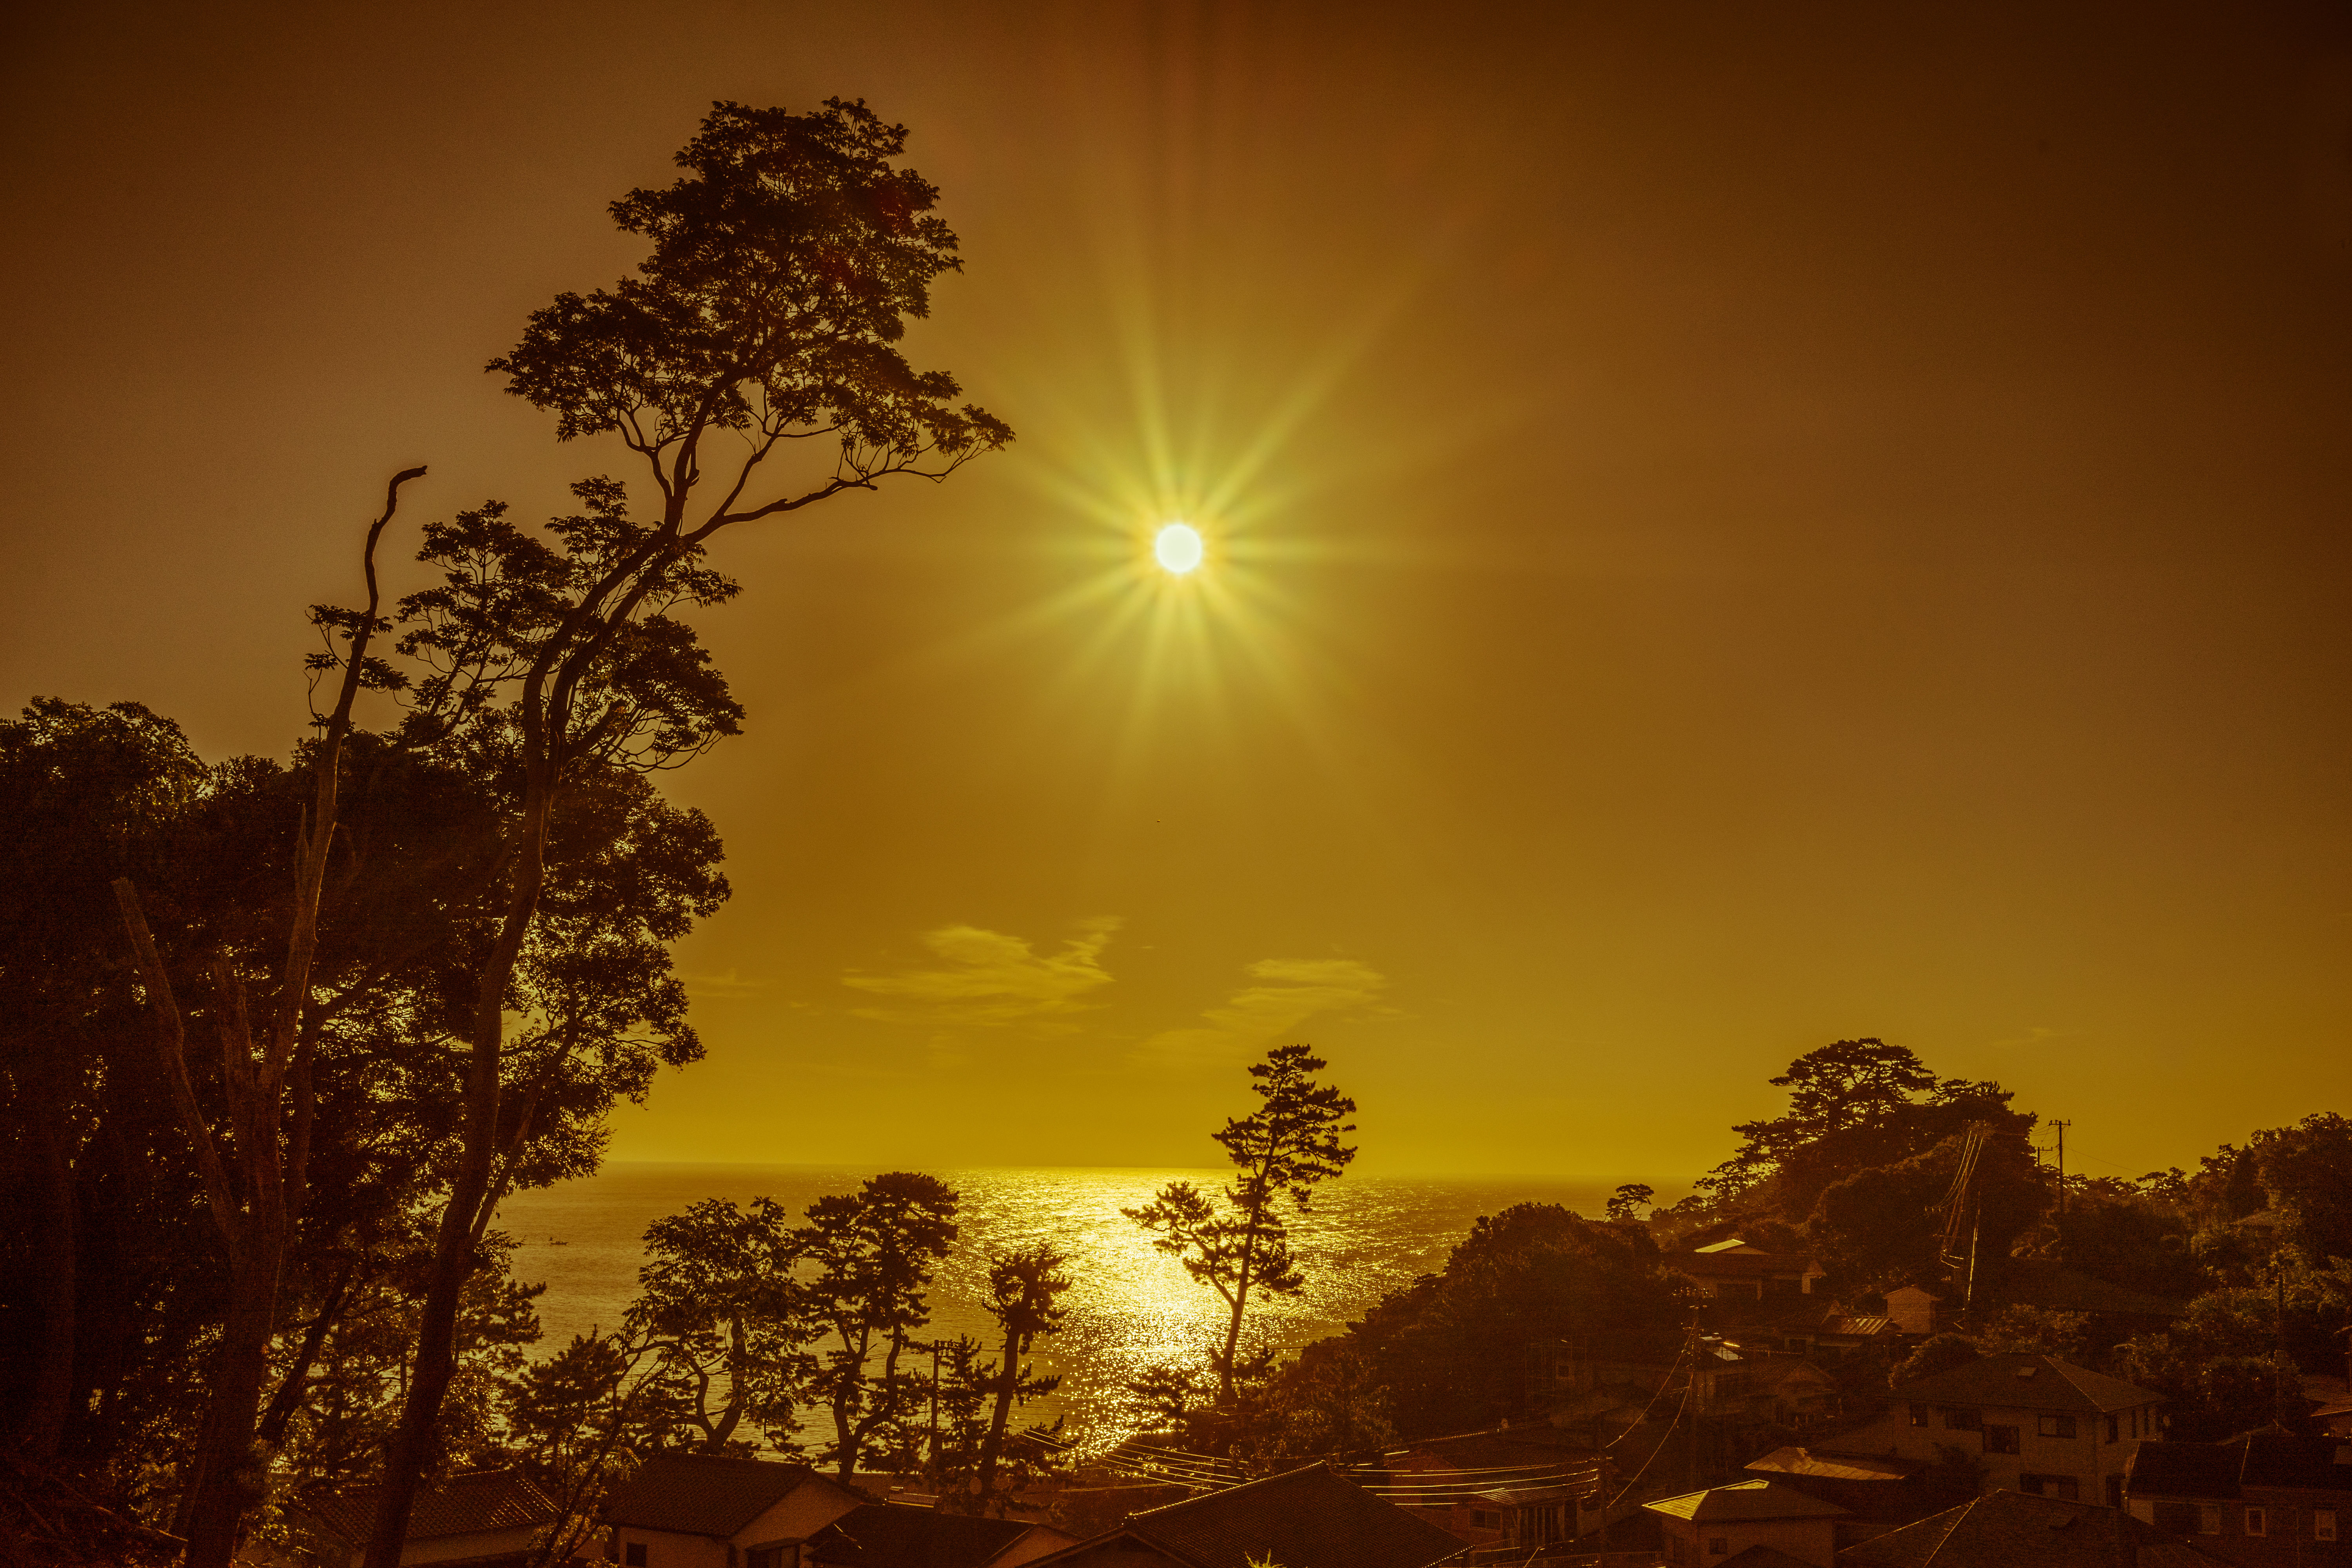
landscape, sea, tree, nature, horizon, branch, cloud, sky, sun, sunrise, sunset, sunlight, morning, dawn, atmosphere, dusk, evening, seashore, cool image, i, shizuoka, izu, afterglow, astronomical object, stock photography, atmosphere of earth, computer wallpaper